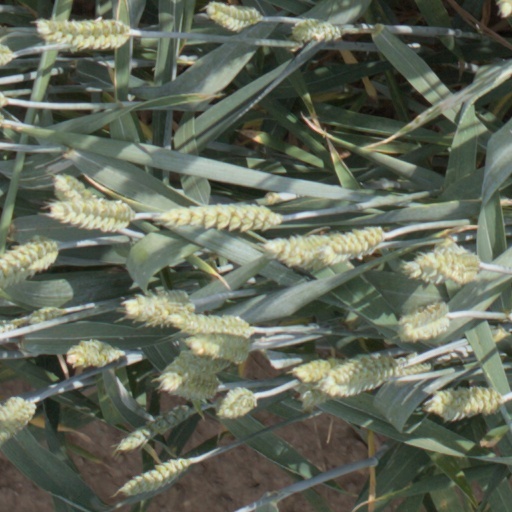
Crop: wheat